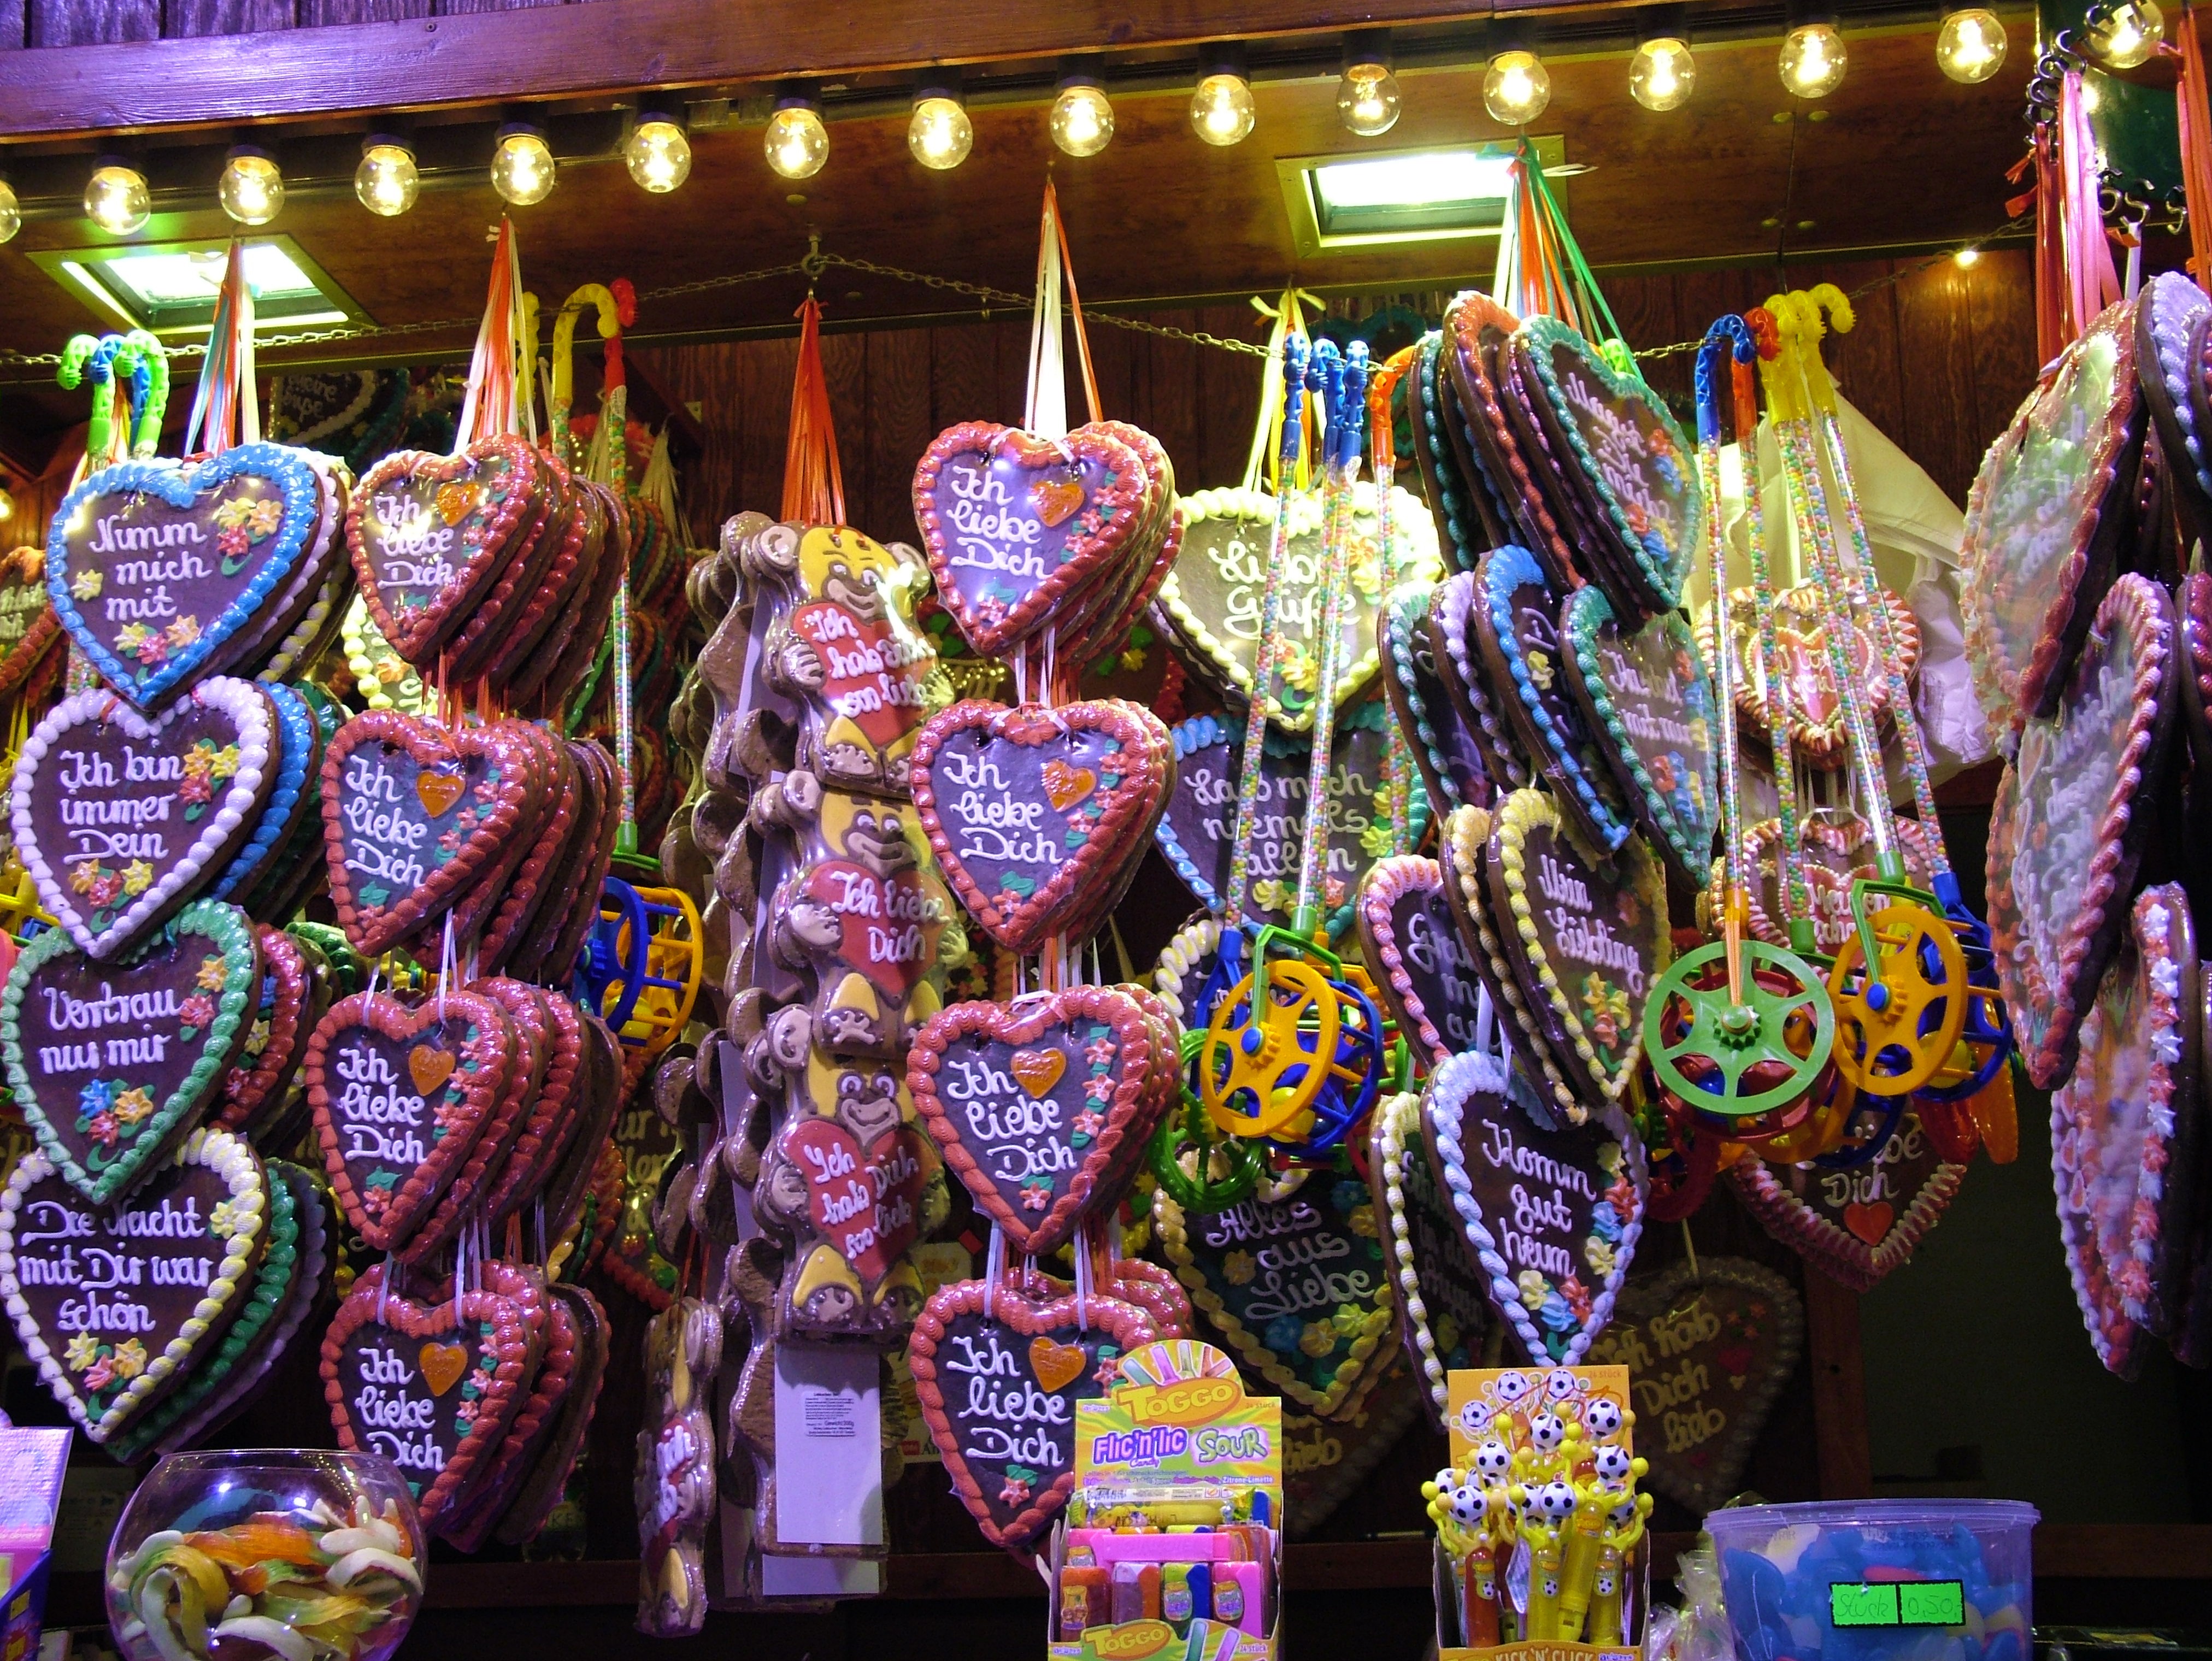
city, food, color, bazaar, market, festival, kiosk, you, trade, german, i, fair, booth, i love